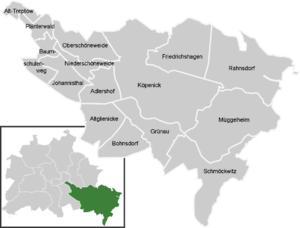
Treptow-Köpenick [ˈtreːptoː ˈkøːpənɪk] est le 9ᵉ arrondissement administratif de Berlin, formé en 2001 par la fusion des anciens districts de Treptow et Köpenick.
Le Grünauer BC est un club allemand de football localisé dans le quartier de Grünau dans l’arrondissement de Treptow-Köpenick à Berlin.